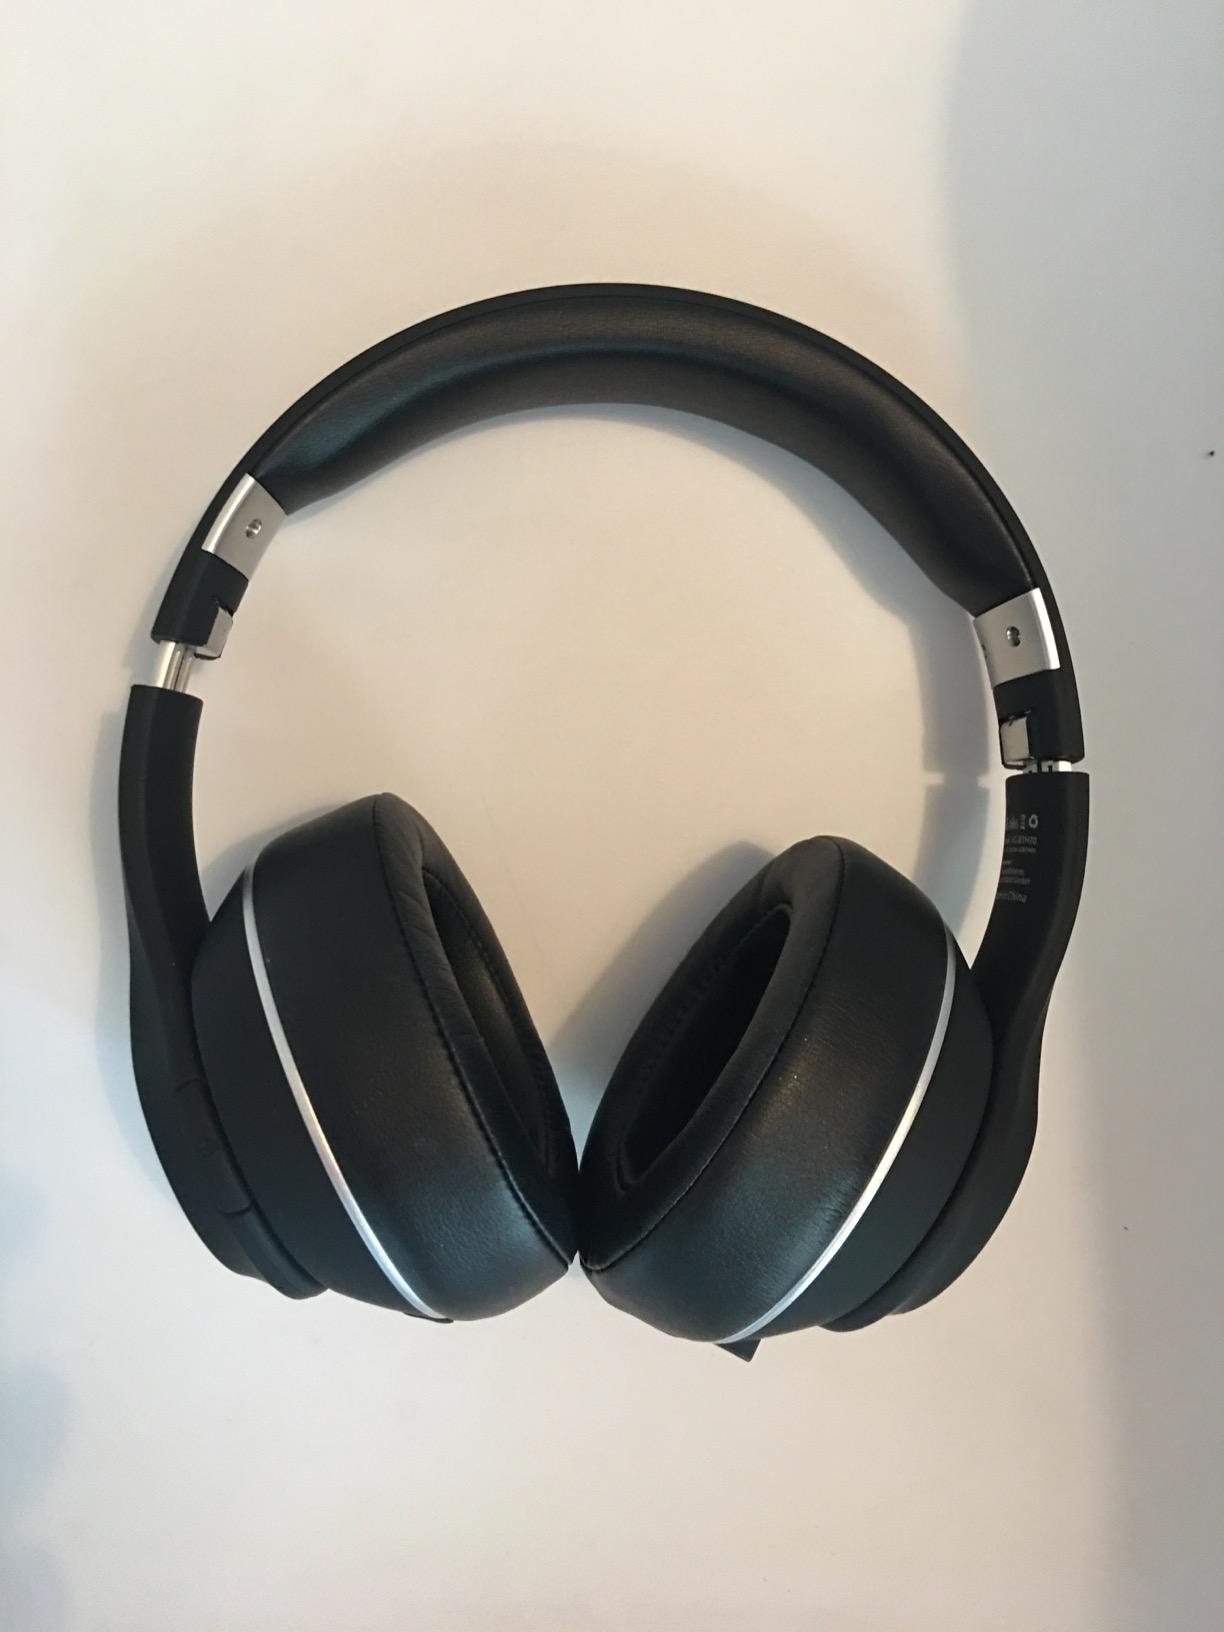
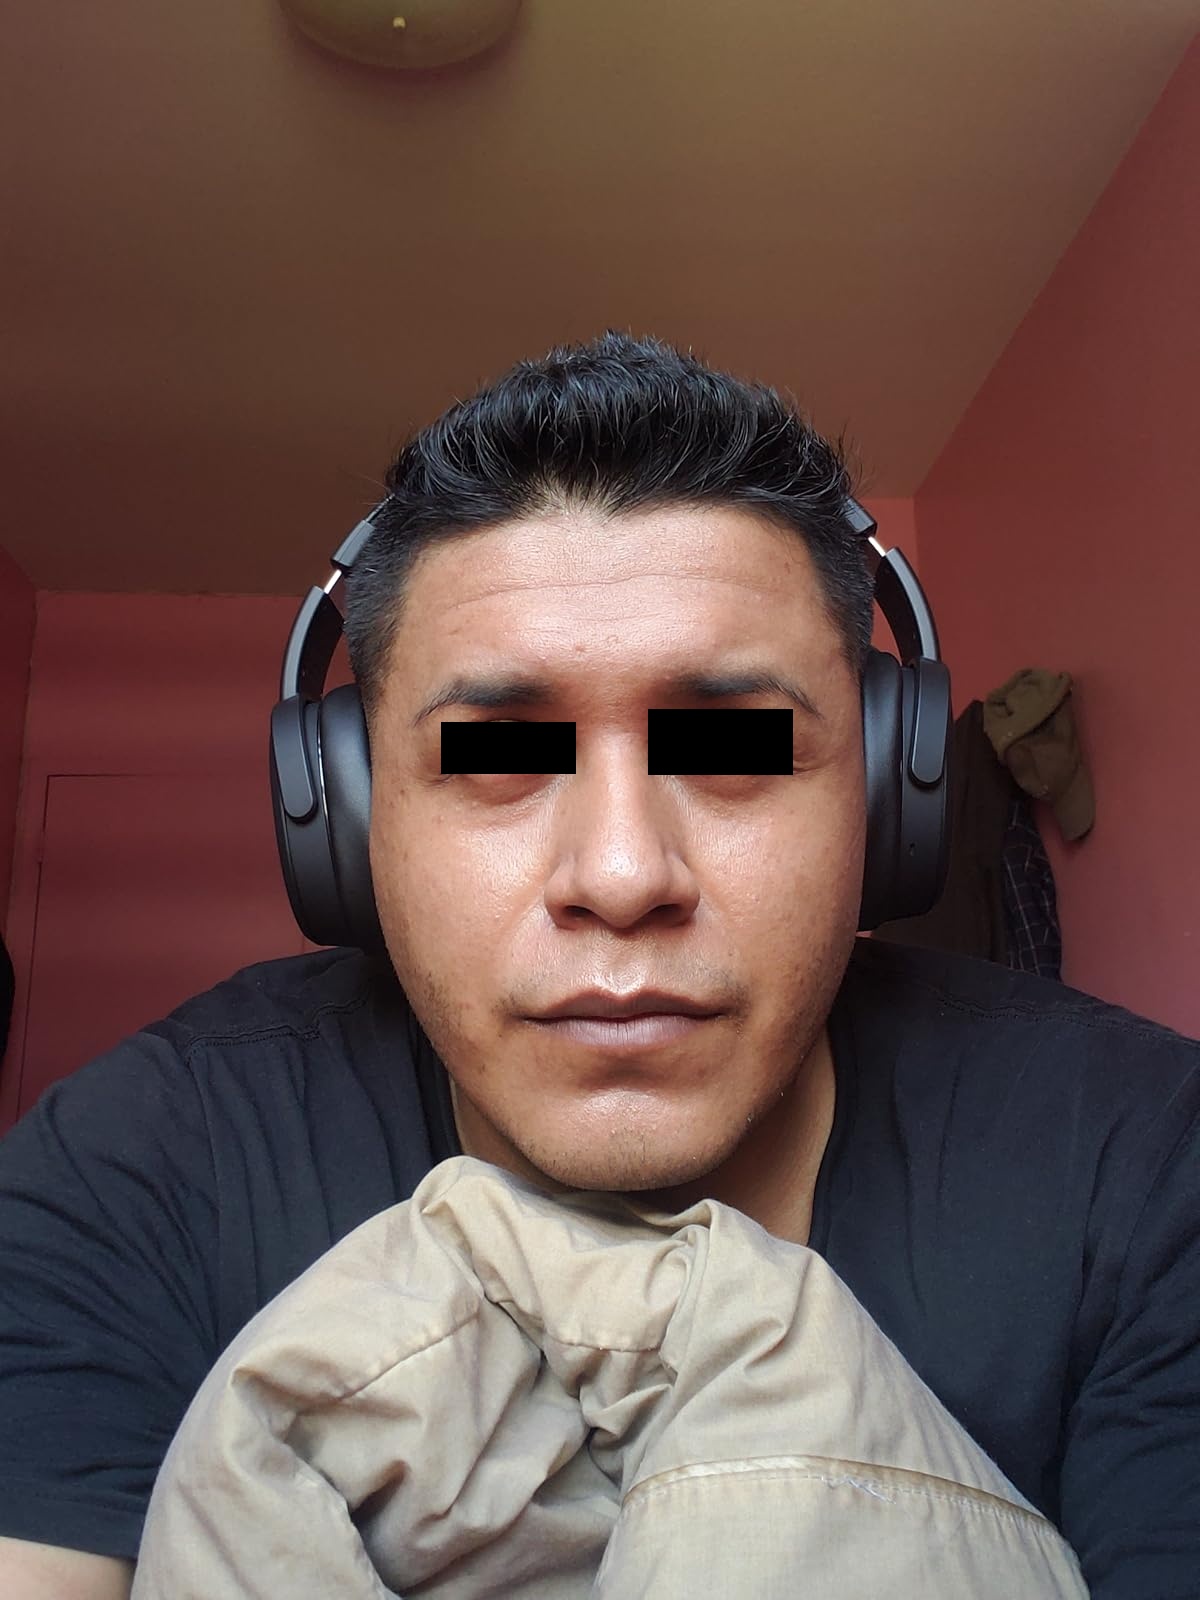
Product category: headphones
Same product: no